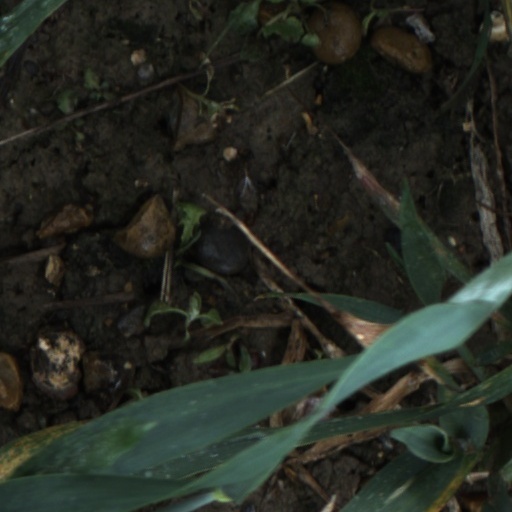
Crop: wheat